Boulangerite

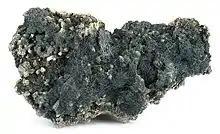
Boulangerite, covering a block of limestone

Boulangerite or "antimonbleiblende" is an uncommon monoclinic orthorhombic sulfosalt mineral, lead antimony sulfide, formula PbSbS. It was named in 1837 in honor of French mining engineer Charles Boulanger (1810–1849), and had been a valid species since pre-IMA. It was first described prior to 1959, and is now grandfathered.